Two Stage Sisters

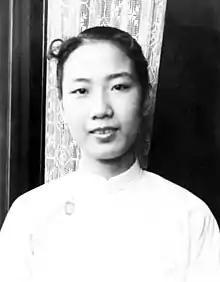
Yuan Xuefen, the Opera expert who character Zhu Chunhua is based on and pays homage to.

Yuan Xuefen, a friend of director Xie Jin, and one of the world's most notorious Shaoxing Opera experts is argued to be the "real life prototype" of Zhu Chunhua's character in the film.[9] She was notably also a consultant on the film.[8] After the film was banned, Yuan simultaneously received immense scrutiny and was targeted during the Cultural Revolution for her participation in the film's production. This was likely because "some of her undertakings inadvertently coincided with the interests of the left, such as her staging of Sister Xianglin and her refusal to be involved with the Yue Opera Workers’ Union, which was sanctioned by the Nationalist Social Affairs Bureau.”[10] However, she claims she did not act out of political motivation until after liberation.